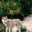
Label: wolf